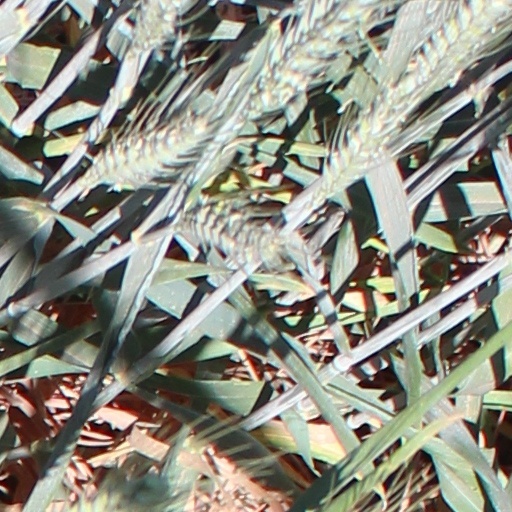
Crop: wheat